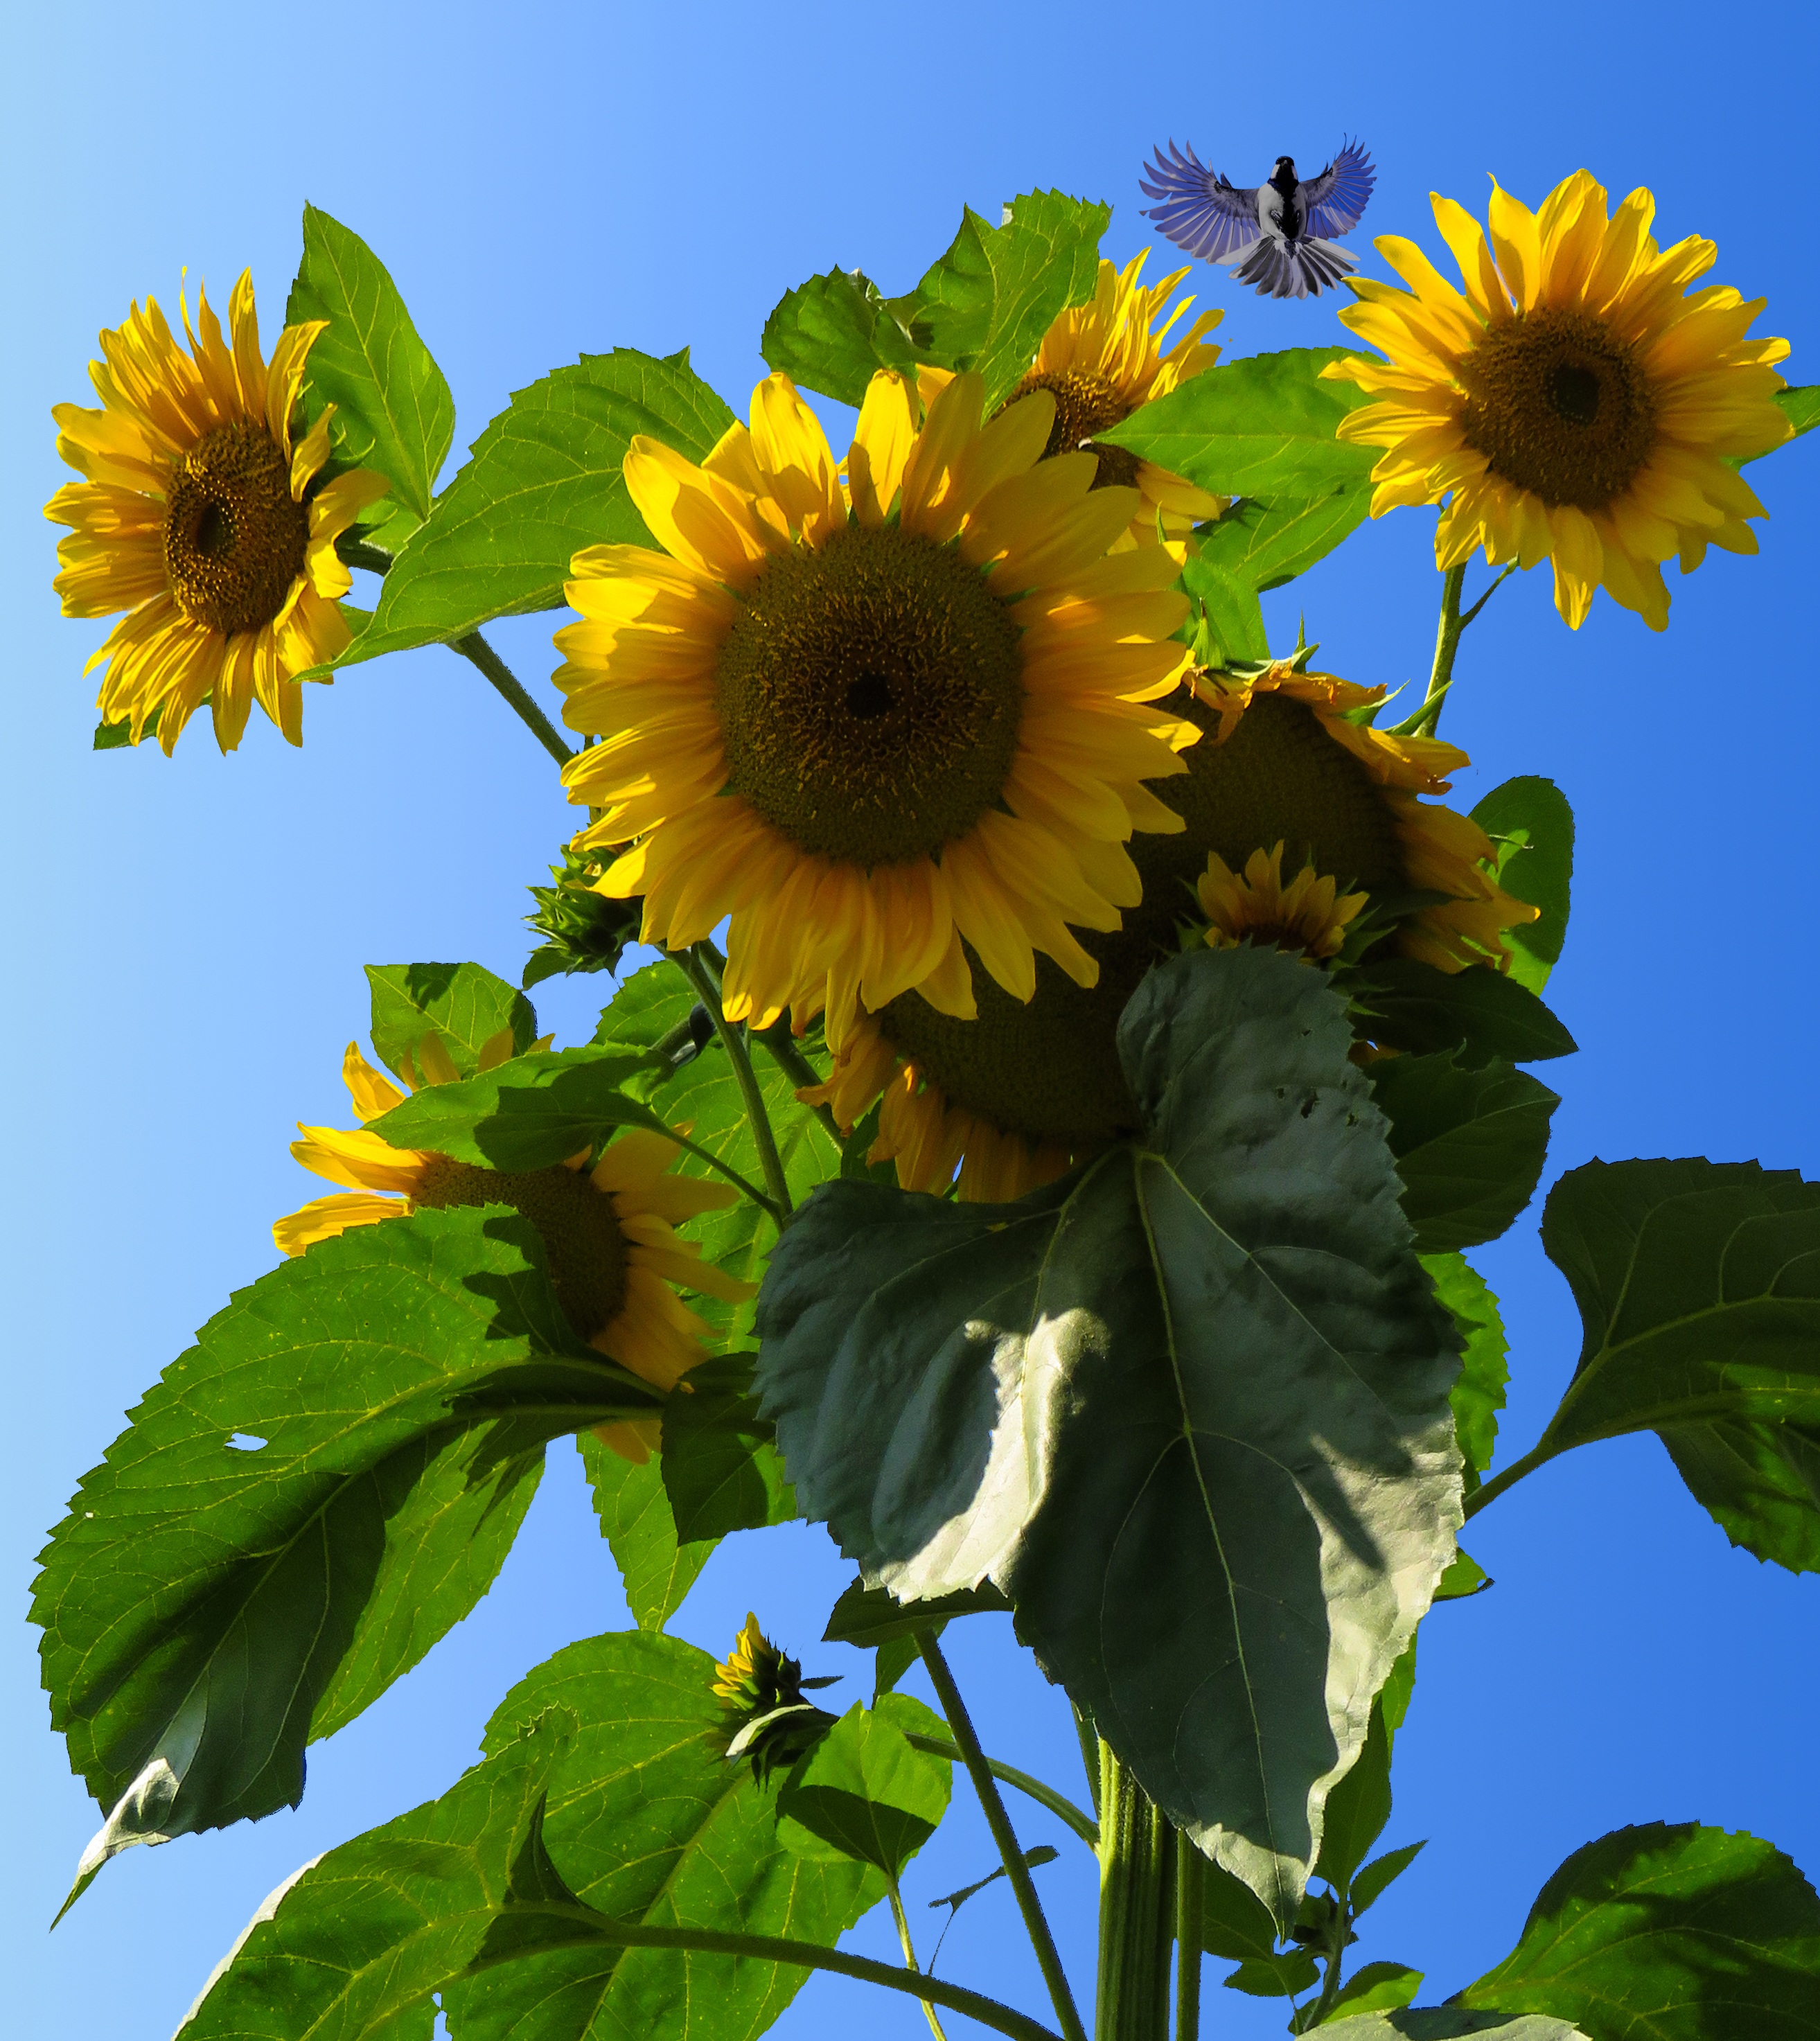
nature, blossom, bird, plant, sky, field, flower, bloom, fly, food, botany, blue, yellow, flora, sunflower, wildflower, sun flower, tit, flowering plant, daisy family, sunflower seed, land plant